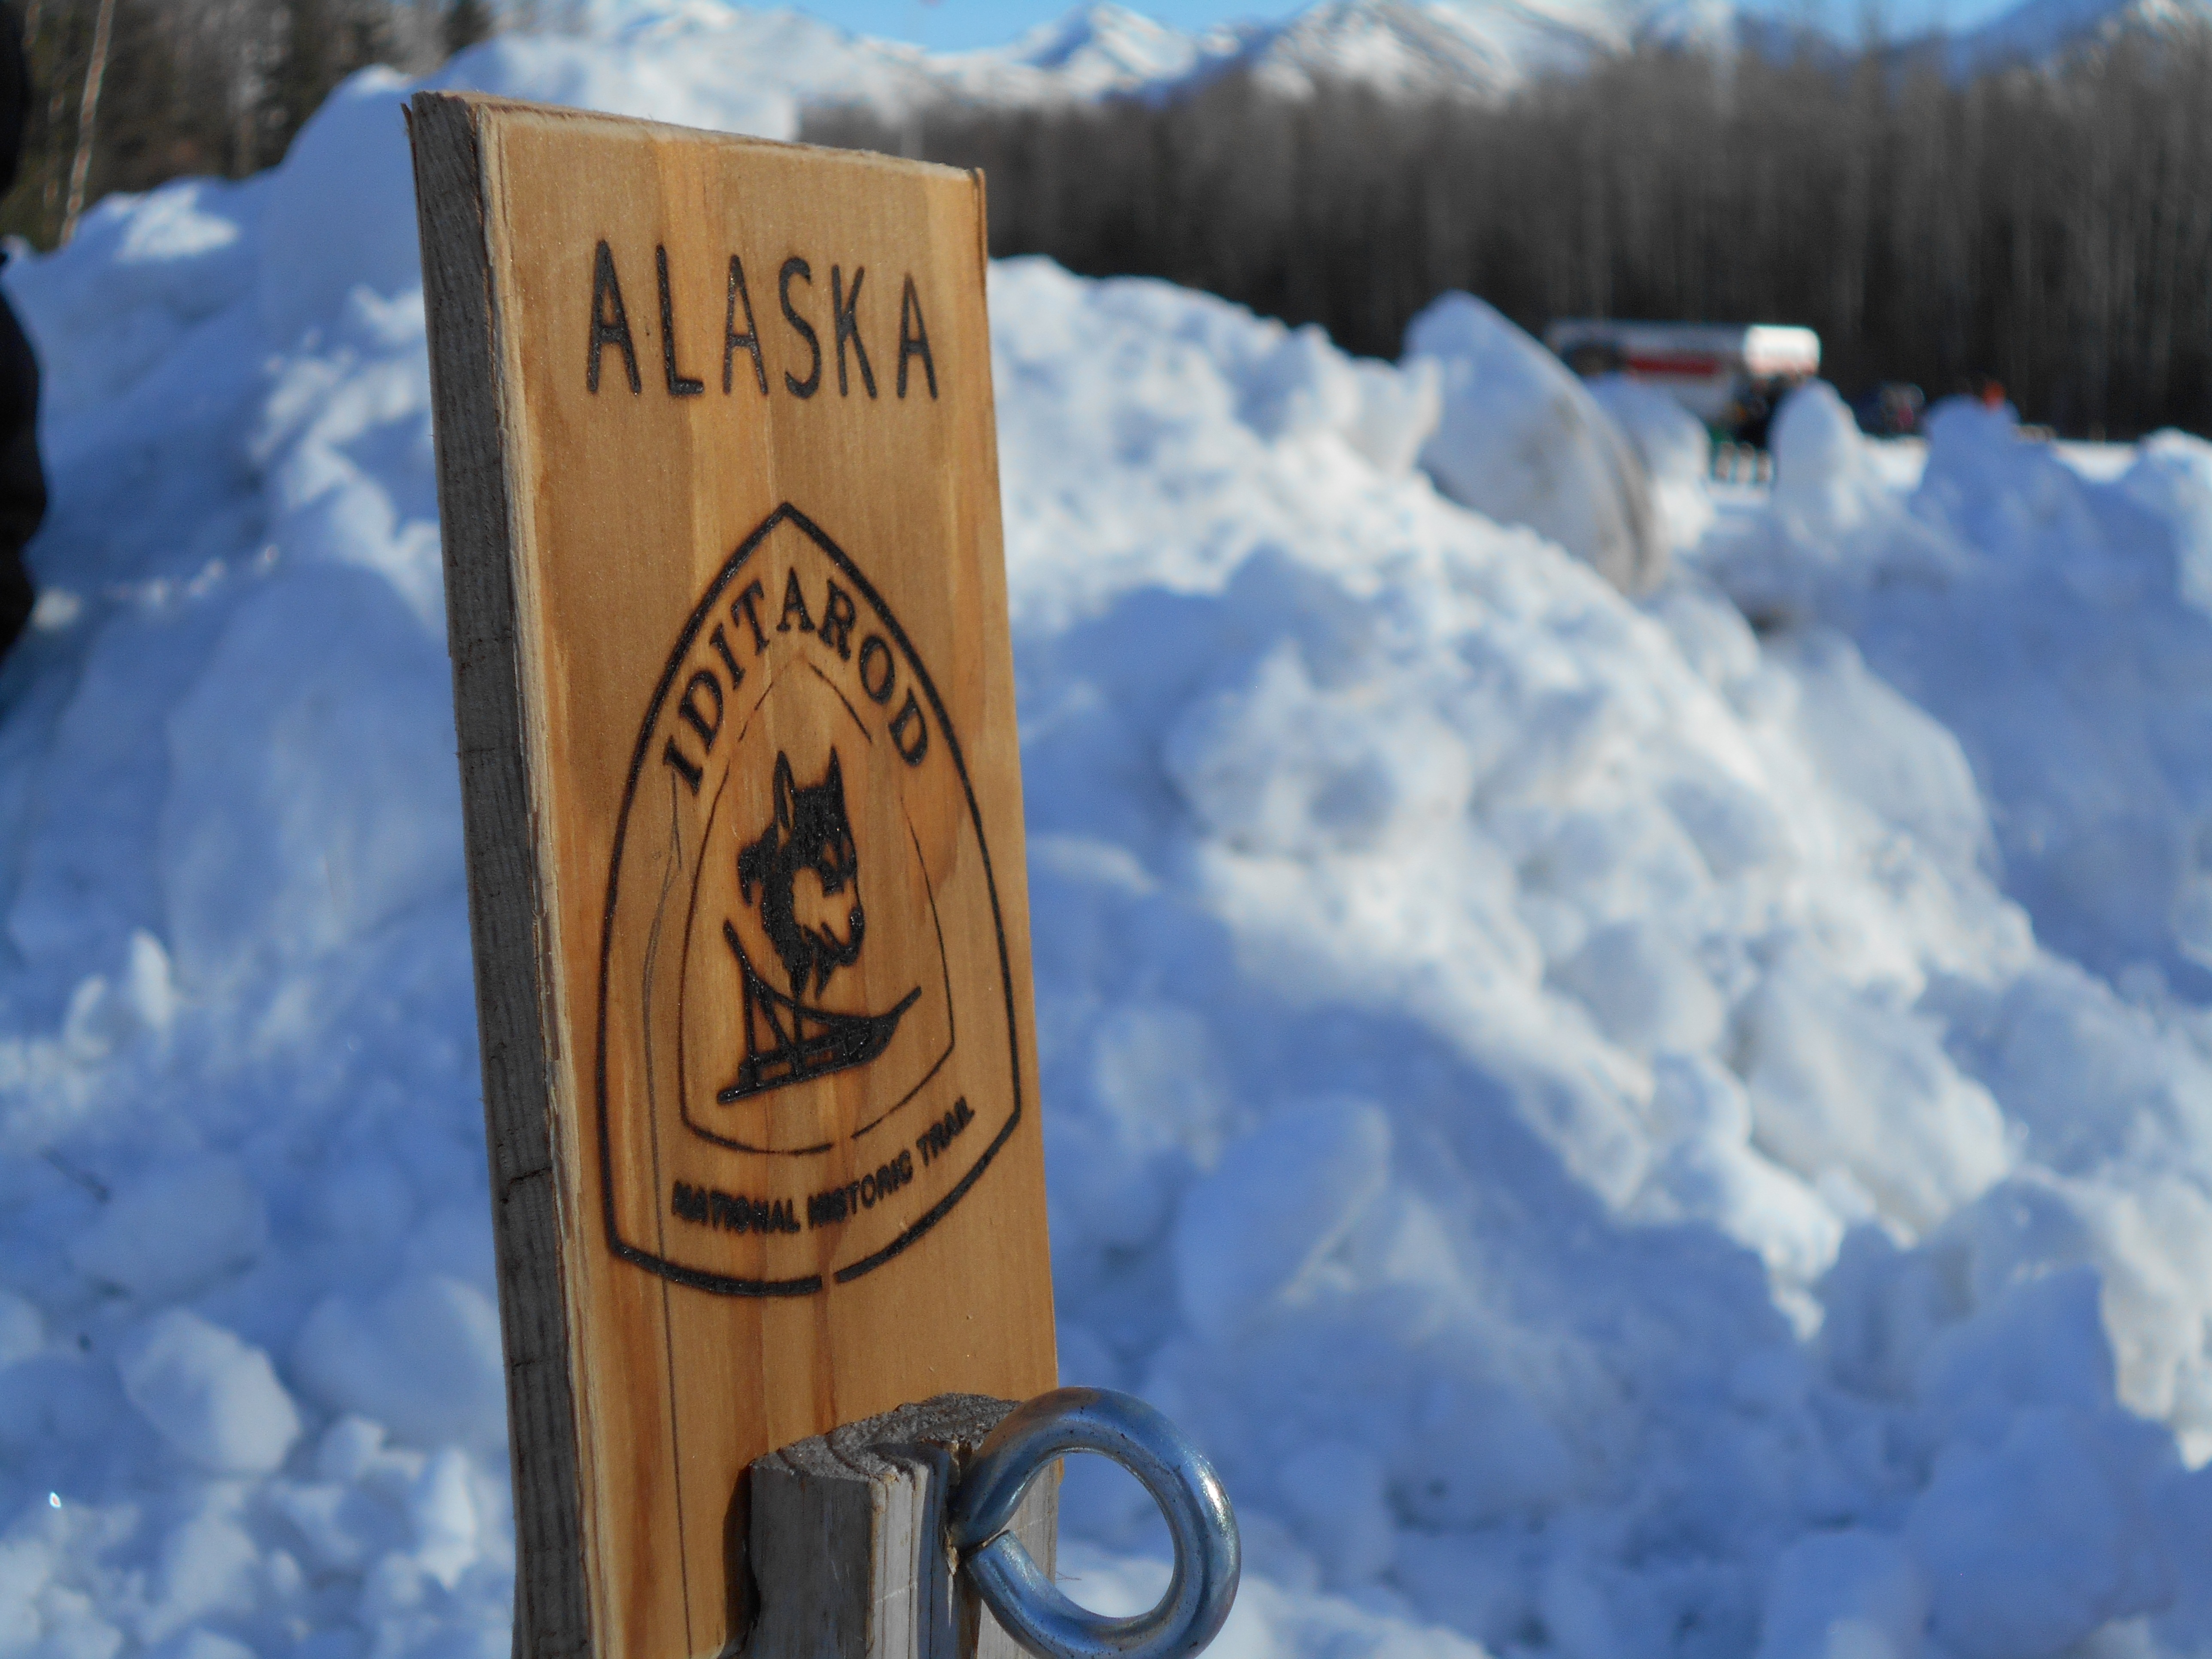
snow, cold, winter, travel, sign, weather, blue, season, alaska, anchorage, iditarod, wonter